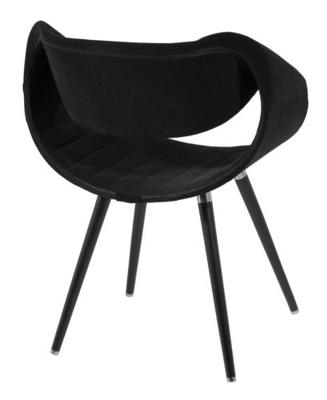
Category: chair